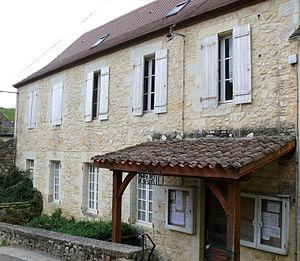
Bouzic - Mairie
Bouzic est une commune française située dans le département de la Dordogne, en région Nouvelle-Aquitaine.